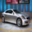
Label: automobile